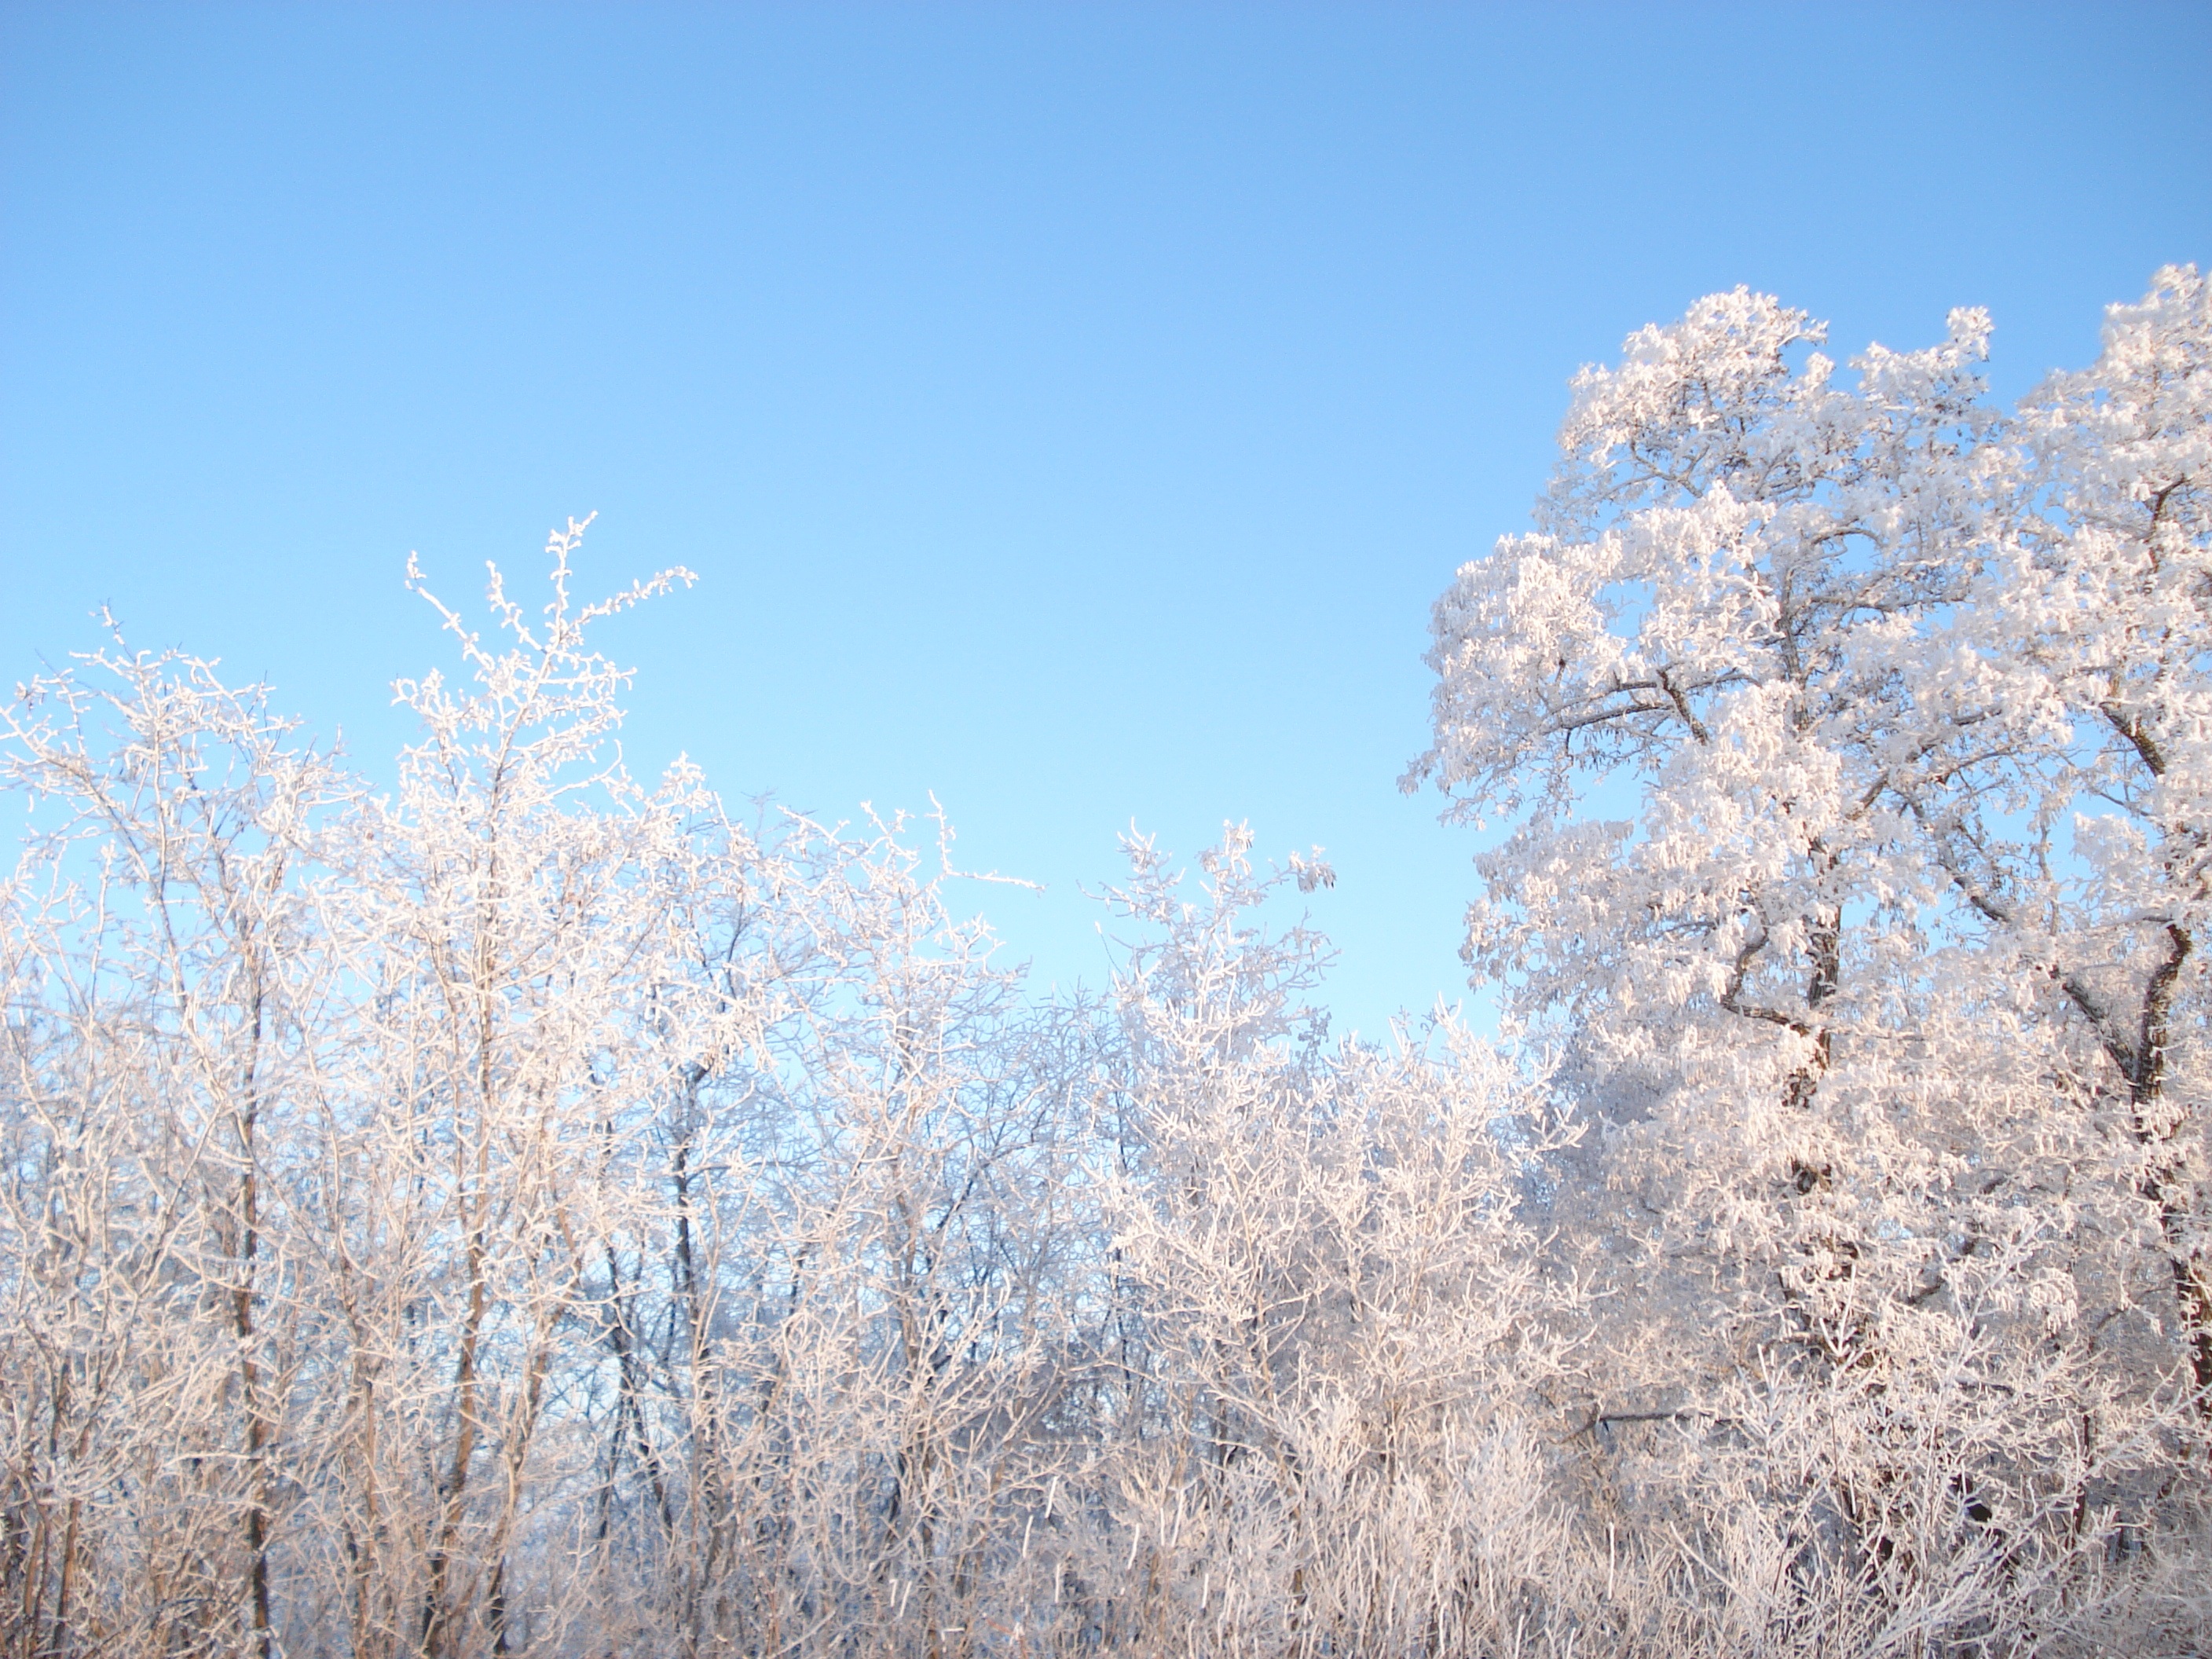
tree, nature, grass, branch, blossom, snow, winter, plant, sky, sunlight, flower, frost, spring, season, winter forest, freezing, trees in the snow